Electronic cigarette and e-cigarette liquid marketing

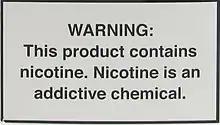
A nicotine warning statement for vaping products sold in the US

The Family Smoking Prevention and Tobacco Control Act of 2009 banned the sale of flavored cigarettes except for menthol. The law did not prohibit other flavored tobacco products.